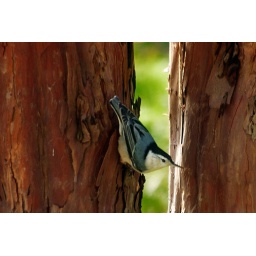
My father spotted this White-breasted Nuthatch foraging on our tree in our backyard. DSC_0651.jpg